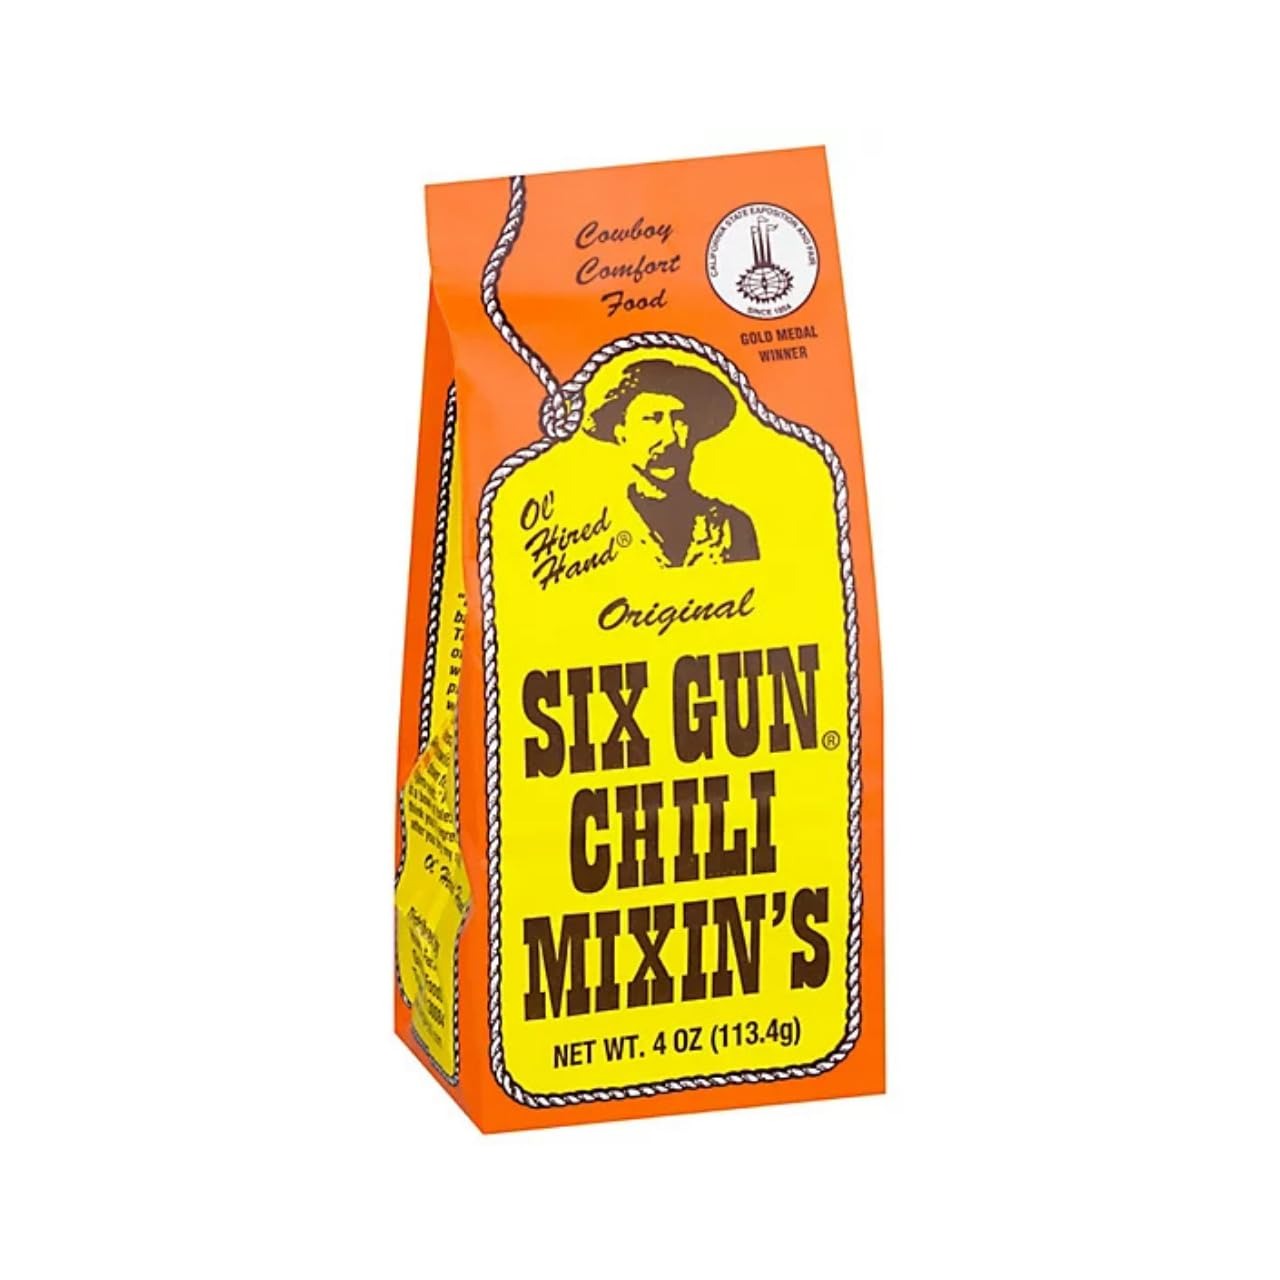
Item Name: Six Gun Chili Mixin's, 4-Ounce
Bullet Point: This product is delicious and healthy
Value: 4.0
Unit: Ounce

Price: 10